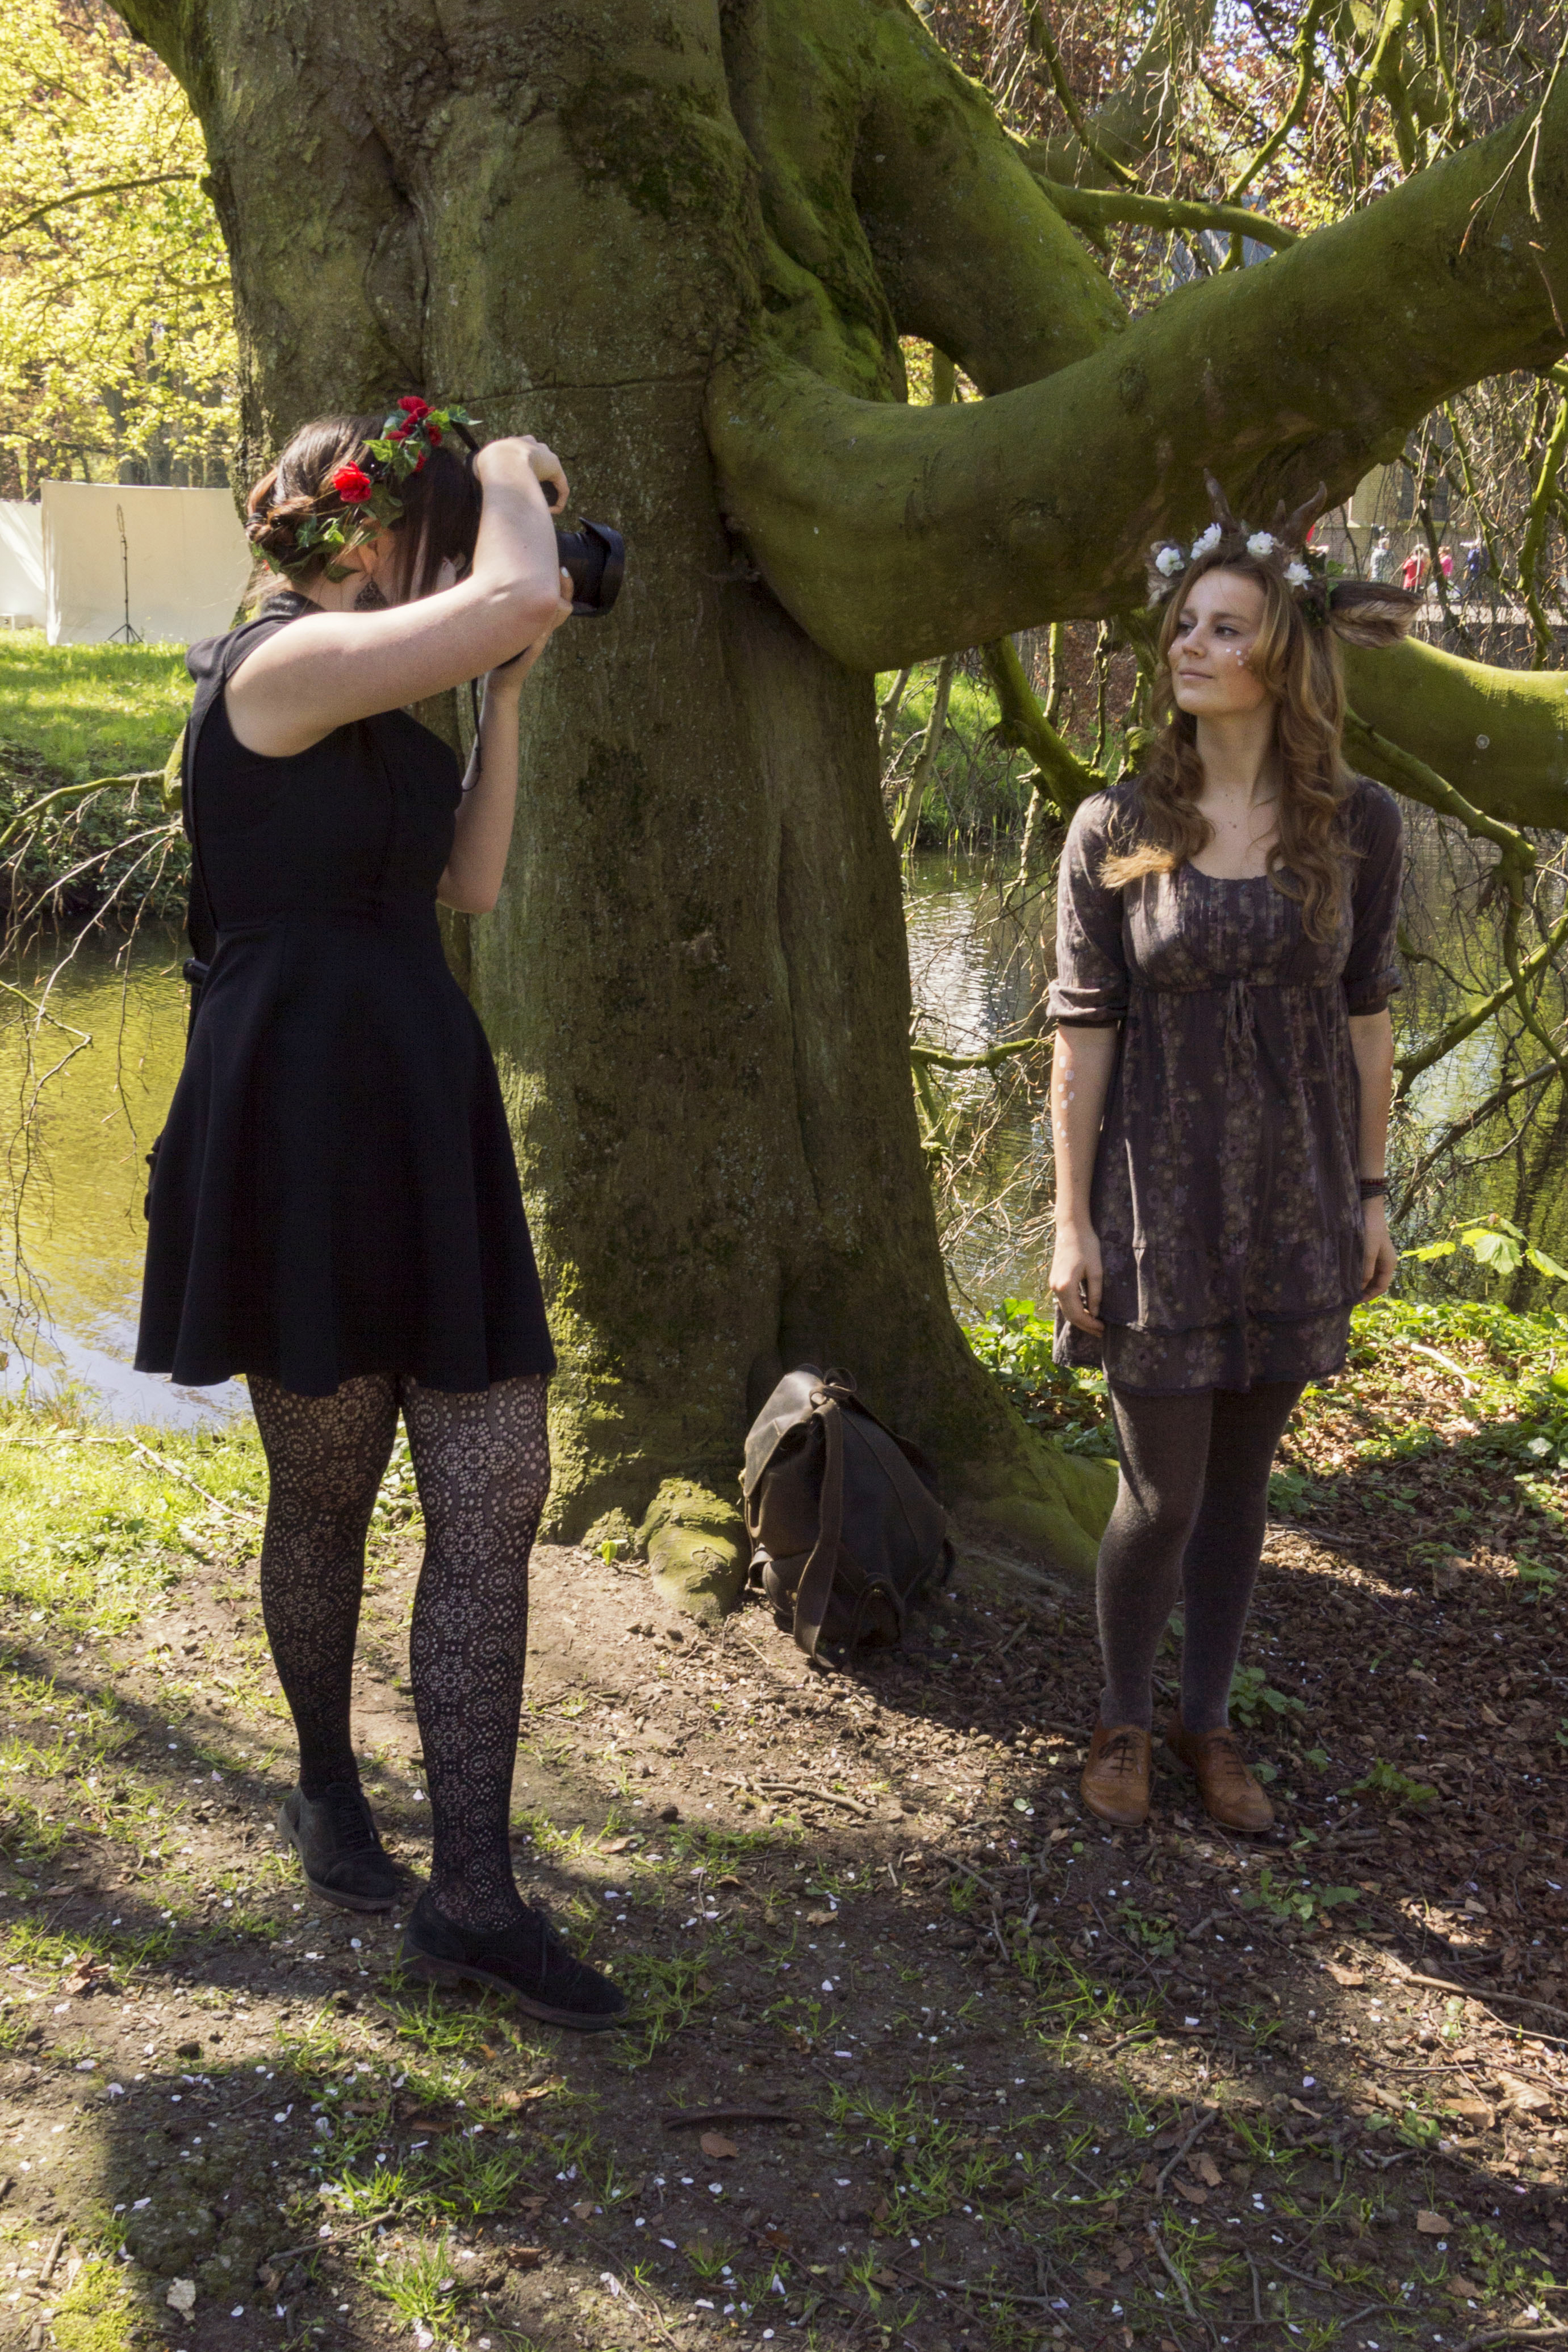
tree, forest, outdoor, people, photography, flower, van, photo, spring, jungle, autumn, nikon, clothing, cosplay, holland, festival, nederland, netherlands, de, fun, dress, dutch, outdoorphotography, picture, photograph, fotos, foto, fotografie, pd, event, woodland, costume, kasteel, paulvandevelde, pdvandevelde, padagudaloma, dordrecht, nederlandinfotos, eventphotography, evenementenfotografie, pvdvfotografie, pdvandeveldedordrecht, nederlandsefotografie, dutchphotogaraphy, totallydutch, fotografienederland, hollandsefotografie, fotografieholland, velde, haarzuilens, dehaar, elfia, eff, kasteeldehaar, elffantasyfair, elfiahaarzuilens, elfia2014, eff2014, photo shoot